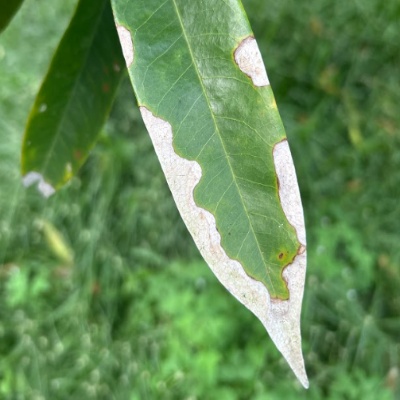
Label: Leaf_Blight